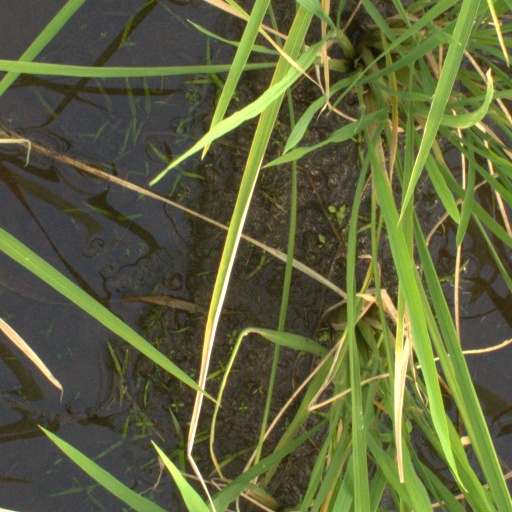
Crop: rice